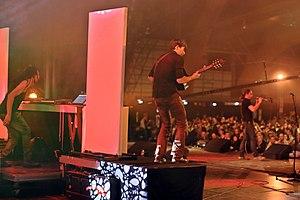
Plantec en fest-noz lors du festival Yaouank le 21 novembre 2015 au Parc des Expositions de Rennes.
Plantec est un groupe de musique bretonne fondé par deux frères, Yannick et Odran Plantec, en 2002. La musique est à la fois traditionnelle, rock et électro, puisque Plantec utilise des mélodies d'inspiration traditionnelles jouées à la bombarde, auxquelles il applique un traitement utilisant des guitares et des programmations techno. Ses quelques textes sont en breton et la plupart des mélodies se prêtent à la danse bretonne.